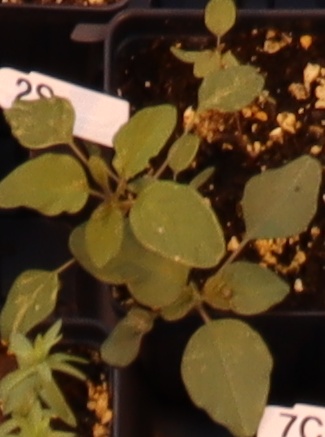
Label: Palmer Amaranth